Loire 30

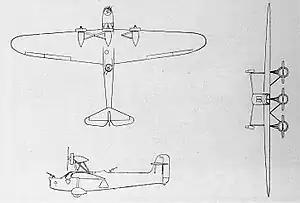

The Loire 30 a.k.a.Loire 300 was a French three-seat night reconnaissance monoplane designed and built by Loire Aviation of St. Nazaire.